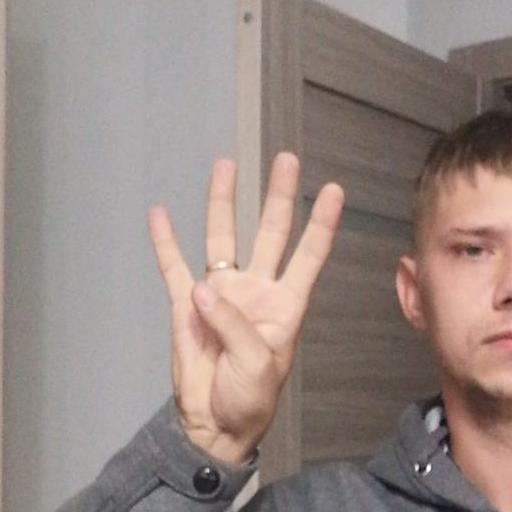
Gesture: four